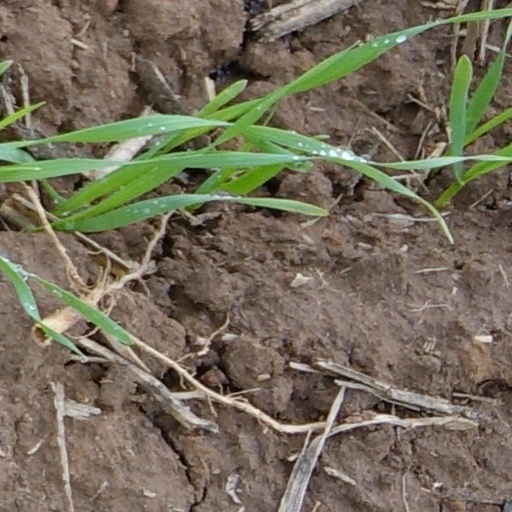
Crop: wheat